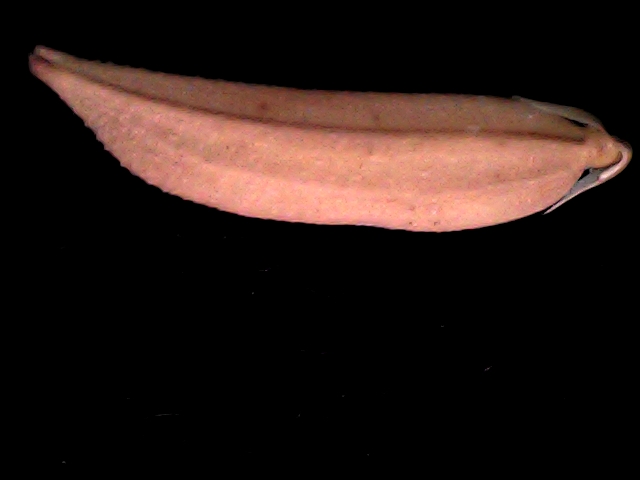
Rice variety: BD70